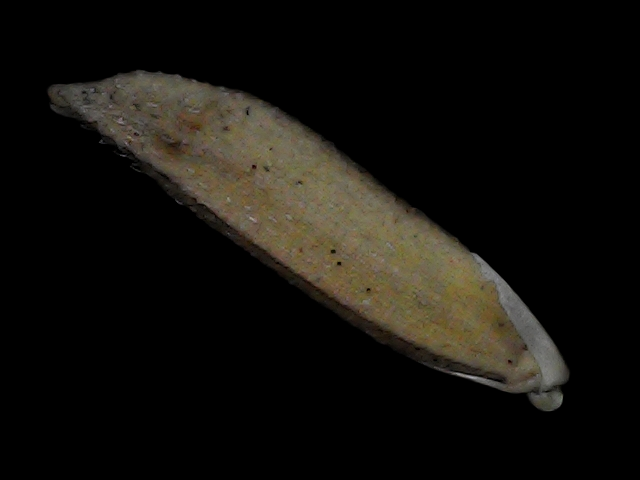
Rice variety: Bd87